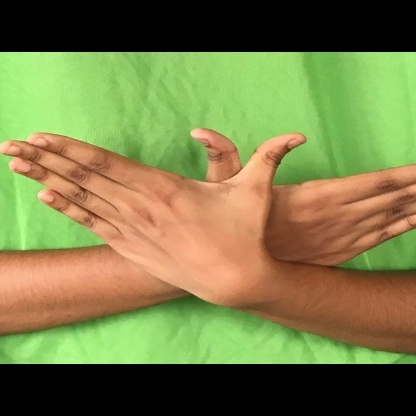
Mudra: Garuda